Kasbah of Béja

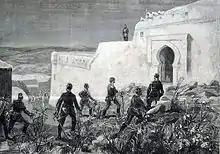
The fall of the Kasbah to the French troops

In the 16th century, during the reign of Ahmed III, the Kasbah was fortified by adding 14 canons to the fort.